Sergio Leone

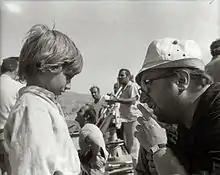
Leone and Enzo Santaniello on the set of "Once Upon a Time in the West"

The look of "A Fistful of Dollars" was established by its Spanish locations, which presented a violent and morally complex vision of the American Old West. The film paid tribute to traditional American Western films, but significantly departed from them in storyline, plot, characterization, and mood. Leone gains credit for one great breakthrough in the Western genre still followed today; in traditional Western films, many heroes and villains looked alike as if they had just stepped out of a fashion magazine, with clearly drawn moral opposites, even down to the hero wearing a white hat and the villain wearing a black hat (except for the most successful of the "traditional western cowboys" – Hopalong Cassidy, who wore a black outfit upon a pale horse). Leone's characters were, in contrast, more "realistic" and complex: usually lone wolves in their behavior; they rarely shaved, looked dirty, and sweated profusely, with a strong suggestion of criminal behavior. The characters were also morally ambiguous by appearing generously compassionate, or nakedly and brutally self-serving, as the situation demanded. Relationships revolved around power and retributions were emotion-driven rather than conscience-driven. Some critics have noted the irony of an Italian director who could not speak English, and had never even visited the United States, let alone the American Old West, almost single-handedly redefining the typical vision of the American cowboy. According to Christopher Frayling's book "Something to do with Death", Leone knew a great deal about the American Old West. It fascinated him as a child, which carried into his adulthood and his films.